Miriam Sánchez

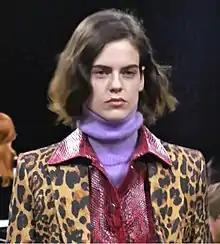
Sánchez walks at the Paco Rabanne Fall Winter 2019-20 show

Miriam Sánchez is a Spanish fashion model. She has appeared on the cover of Spanish and Italian "Vogue".